Shinhwa

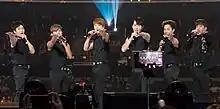
Shinhwa performing at KCON 2015

Their 16th anniversary concert, Here, was held on March 22–23, 2014 at the Olympic Park Gymnastics Stadium, which sold out its 27,000 seats and crashed the website server. Due to a gambling scandal, however, Andy was absent from the shows, making a surprise appearance during the last show to apologize to the audience.